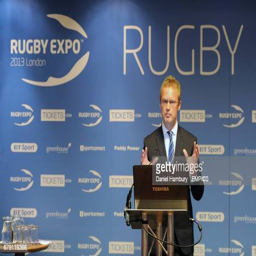
person gives a speech on day